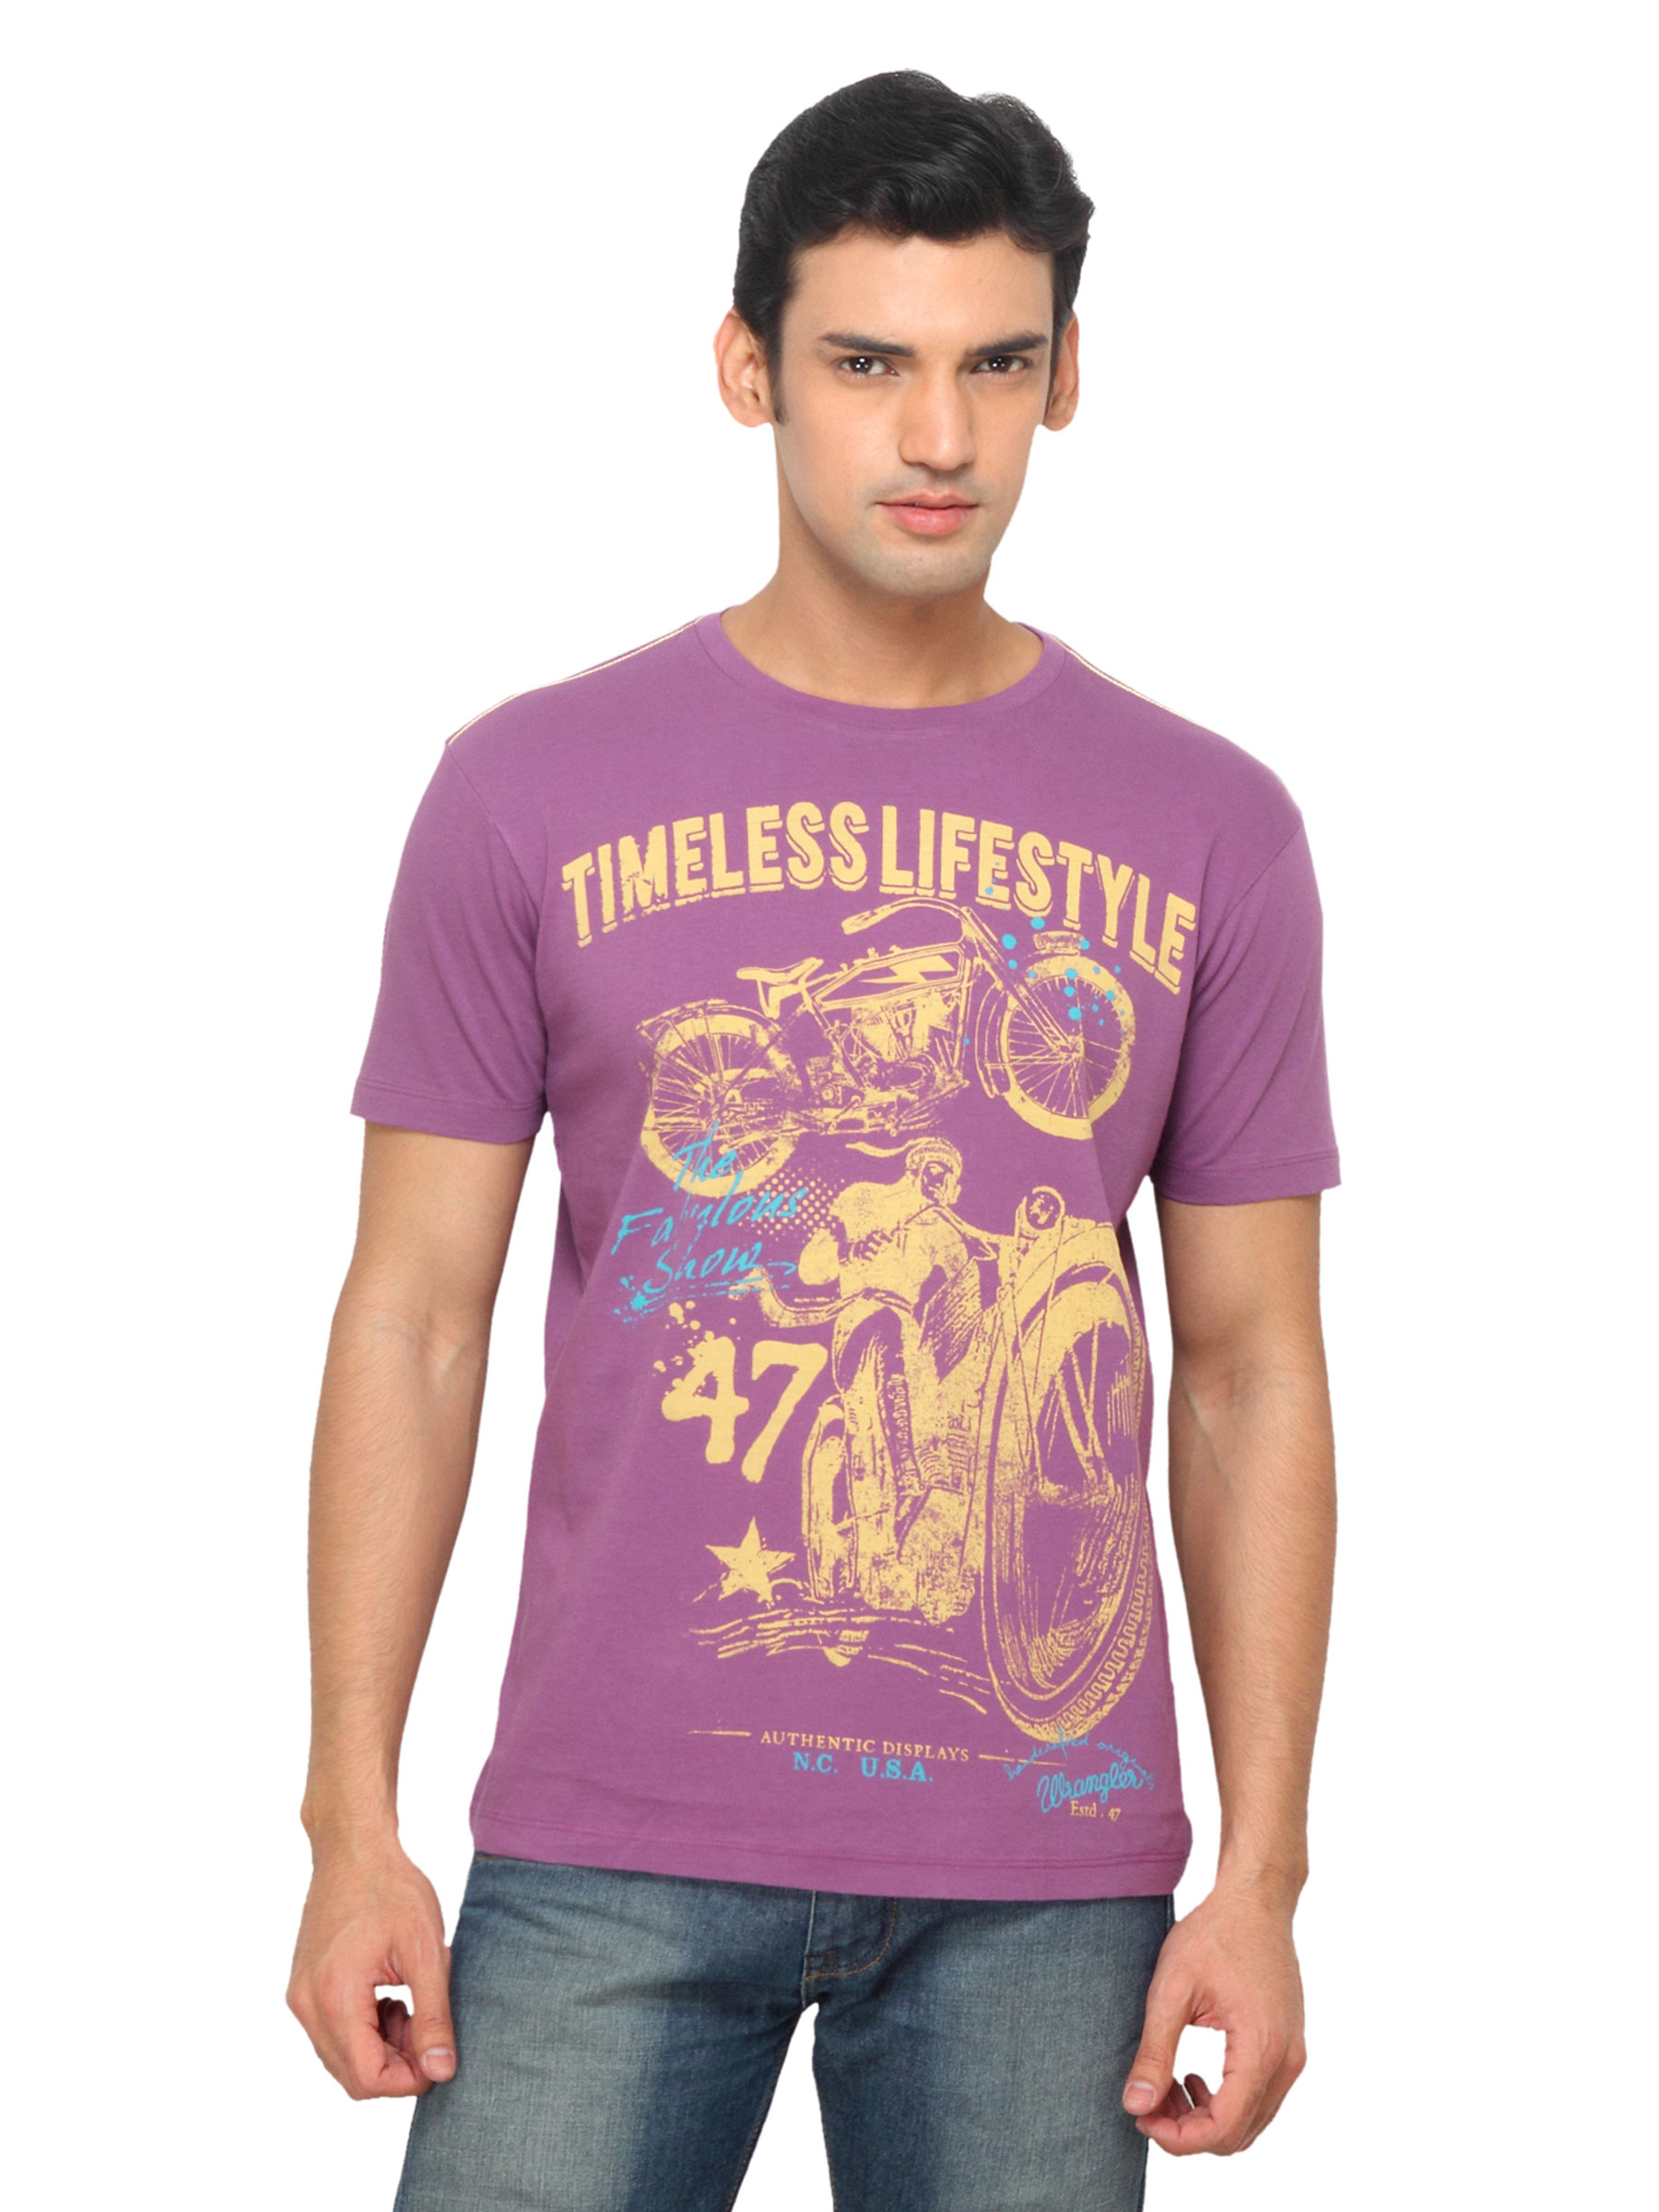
Wrangler Men Timeless Lifestyle Purple T-shirt
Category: Apparel / Topwear / Tshirts
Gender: Men
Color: Purple
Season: Summer 2012
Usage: Casual